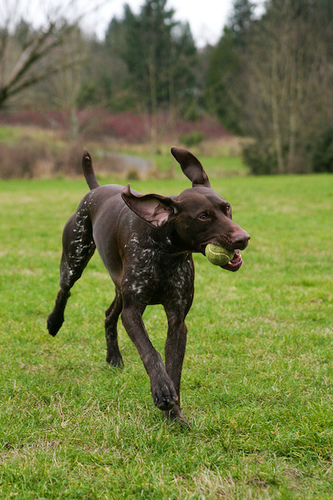
Breed: german shorthaired